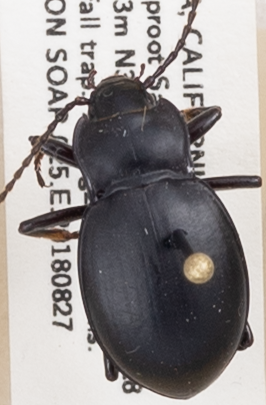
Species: Metrius contractus
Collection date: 2018-08-27
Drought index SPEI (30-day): -1.77
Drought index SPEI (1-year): -0.46
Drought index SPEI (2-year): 0.71